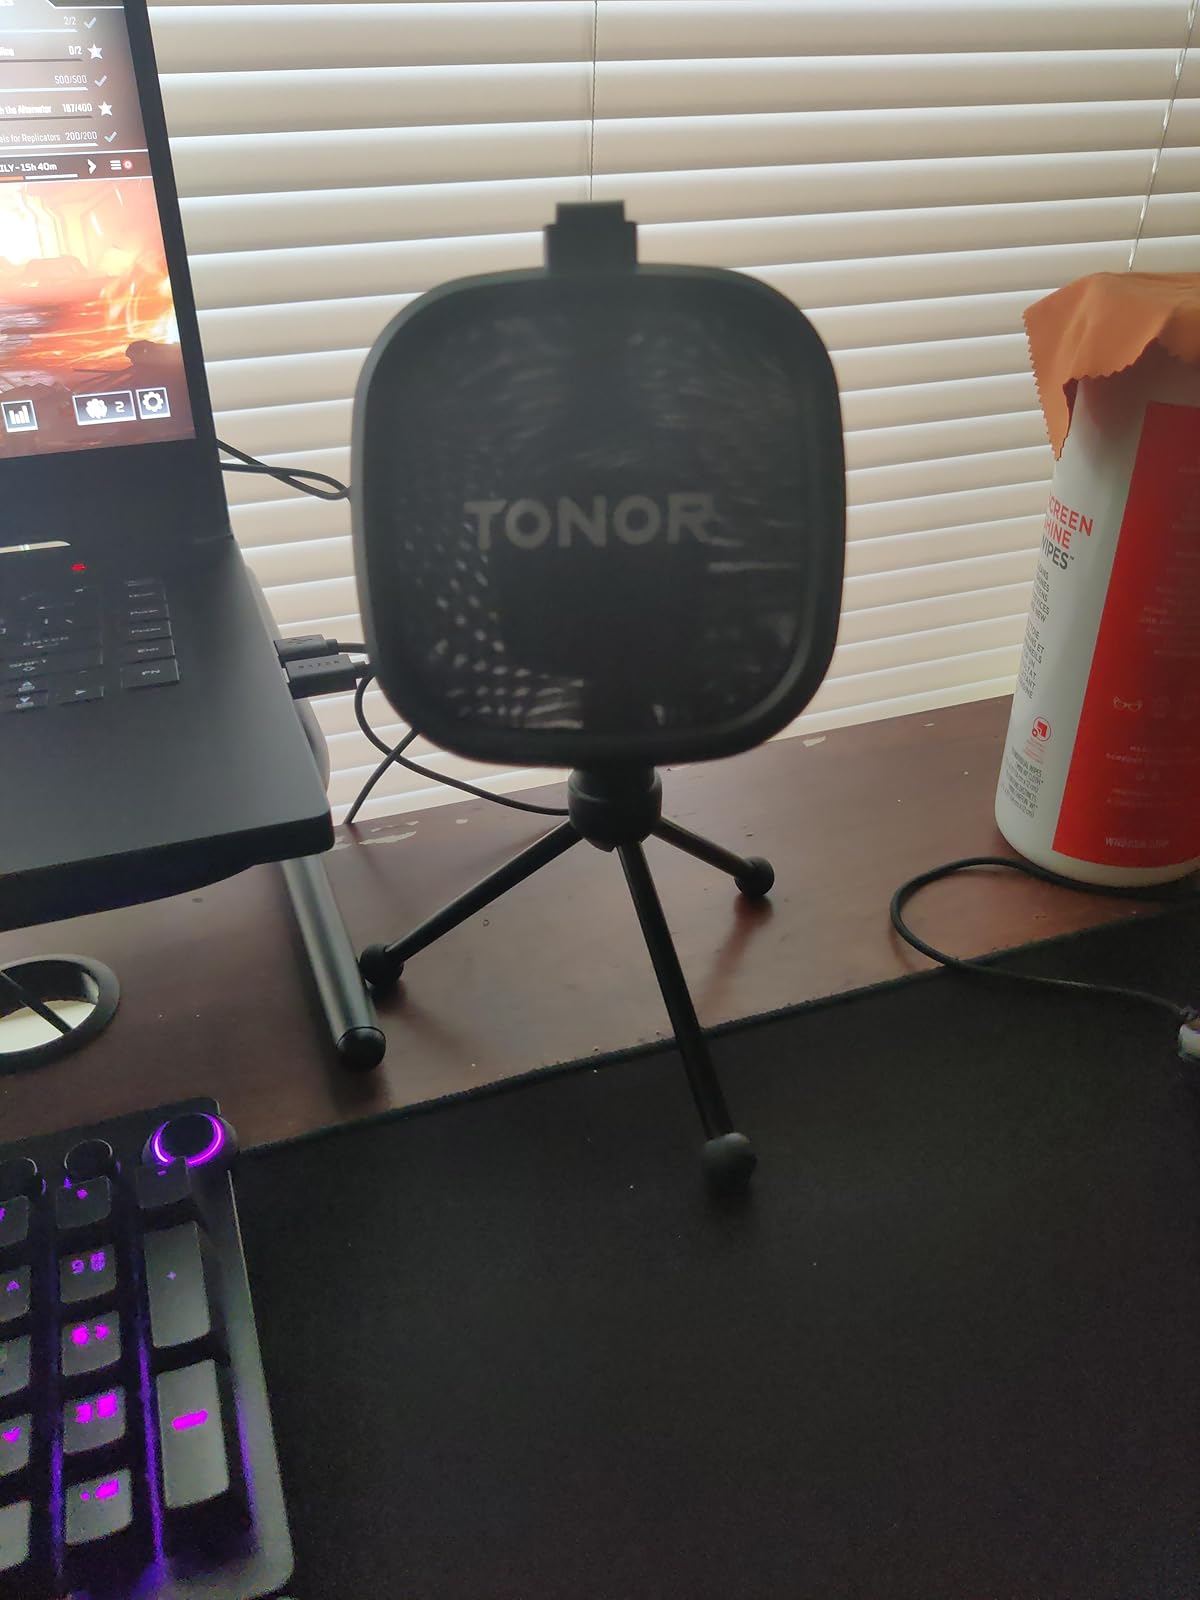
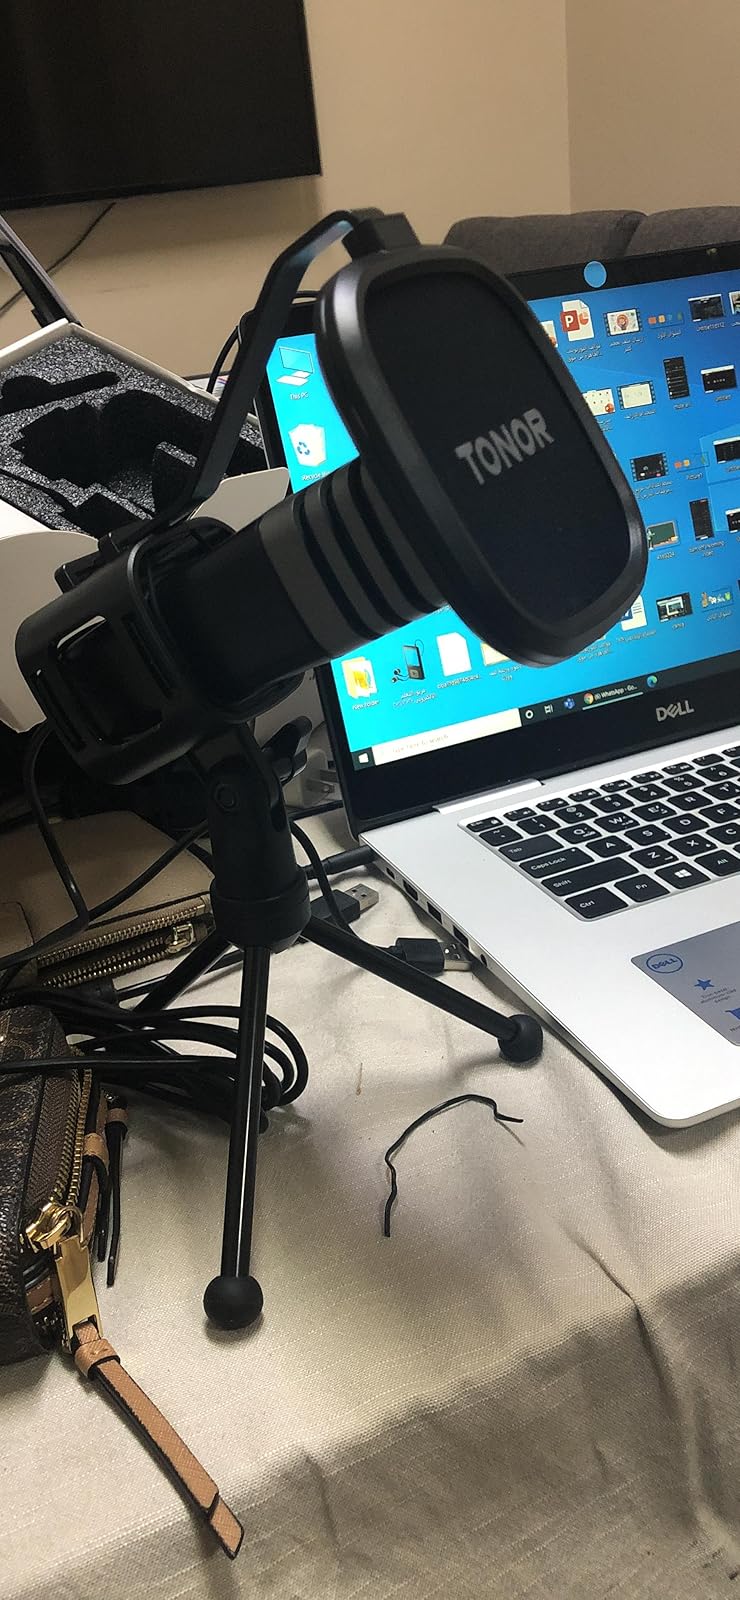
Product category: microphone
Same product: yes